Ortner's syndrome

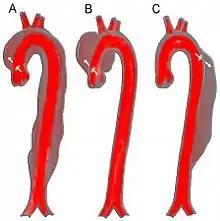
Figure 2: This image shows the three different types of aortic dissection.

It is important to consider a potential cardiovascular cause of hoarseness particularly in patients with progressive disease. Once suspected, performing a laryngoscopy is the first step in identifying damage to the left recurrent laryngeal nerve. Examination includes: